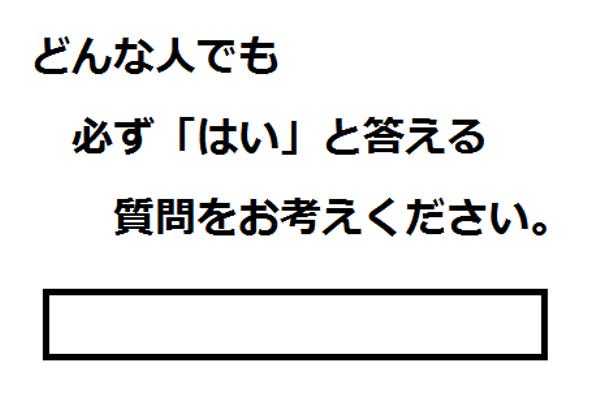
回答: はい?